116th Street–Columbia University station

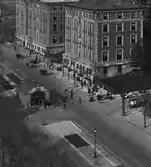
The above-ground 116th Street entrance, 1910

Columbia University first requested the demolition of the station's original entrance in Broadway's median in 1954, ahead of the Columbia University Bicentennial. The university brought up the issue again at a meeting of the New York City Board of Estimate in 1963, after a student was killed while crossing the street. The kiosk was seen as a safety hazard, with two deaths and several accidents occurring at the kiosk from 1962 to 1964. Sixty-eight hundred students and faculty members signed a petition to remove the kiosk in February 1964. On March 13, 1964, the New York City Board of Estimate voted to allocate $600,000 to demolish the entrance and replace it with two new sidewalk entrances as part of the 1964–1965 City budget. The New York City Department of Highways had requested that funds be allocated to this project at the request of Columbia University. The New York City Transit Authority had not yet drawn up plans for the project. Bids for the kiosk's demolition were initially scheduled to be solicited in July 1964. That October, a NYCTA spokesperson announced that the demolition of the entrance would be delayed until the following spring. Work on the project had been expected to commence in December 1964. The NYCTA was expected to complete the design of the project in early 1965, after which the project could be put out for bids.